John Searle

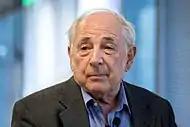
John Searle speaking at Google, 2015

Searle's father, G. W. Searle, an electrical engineer, was employed by AT&T Corporation; his mother, Hester Beck Searle, was a physician.